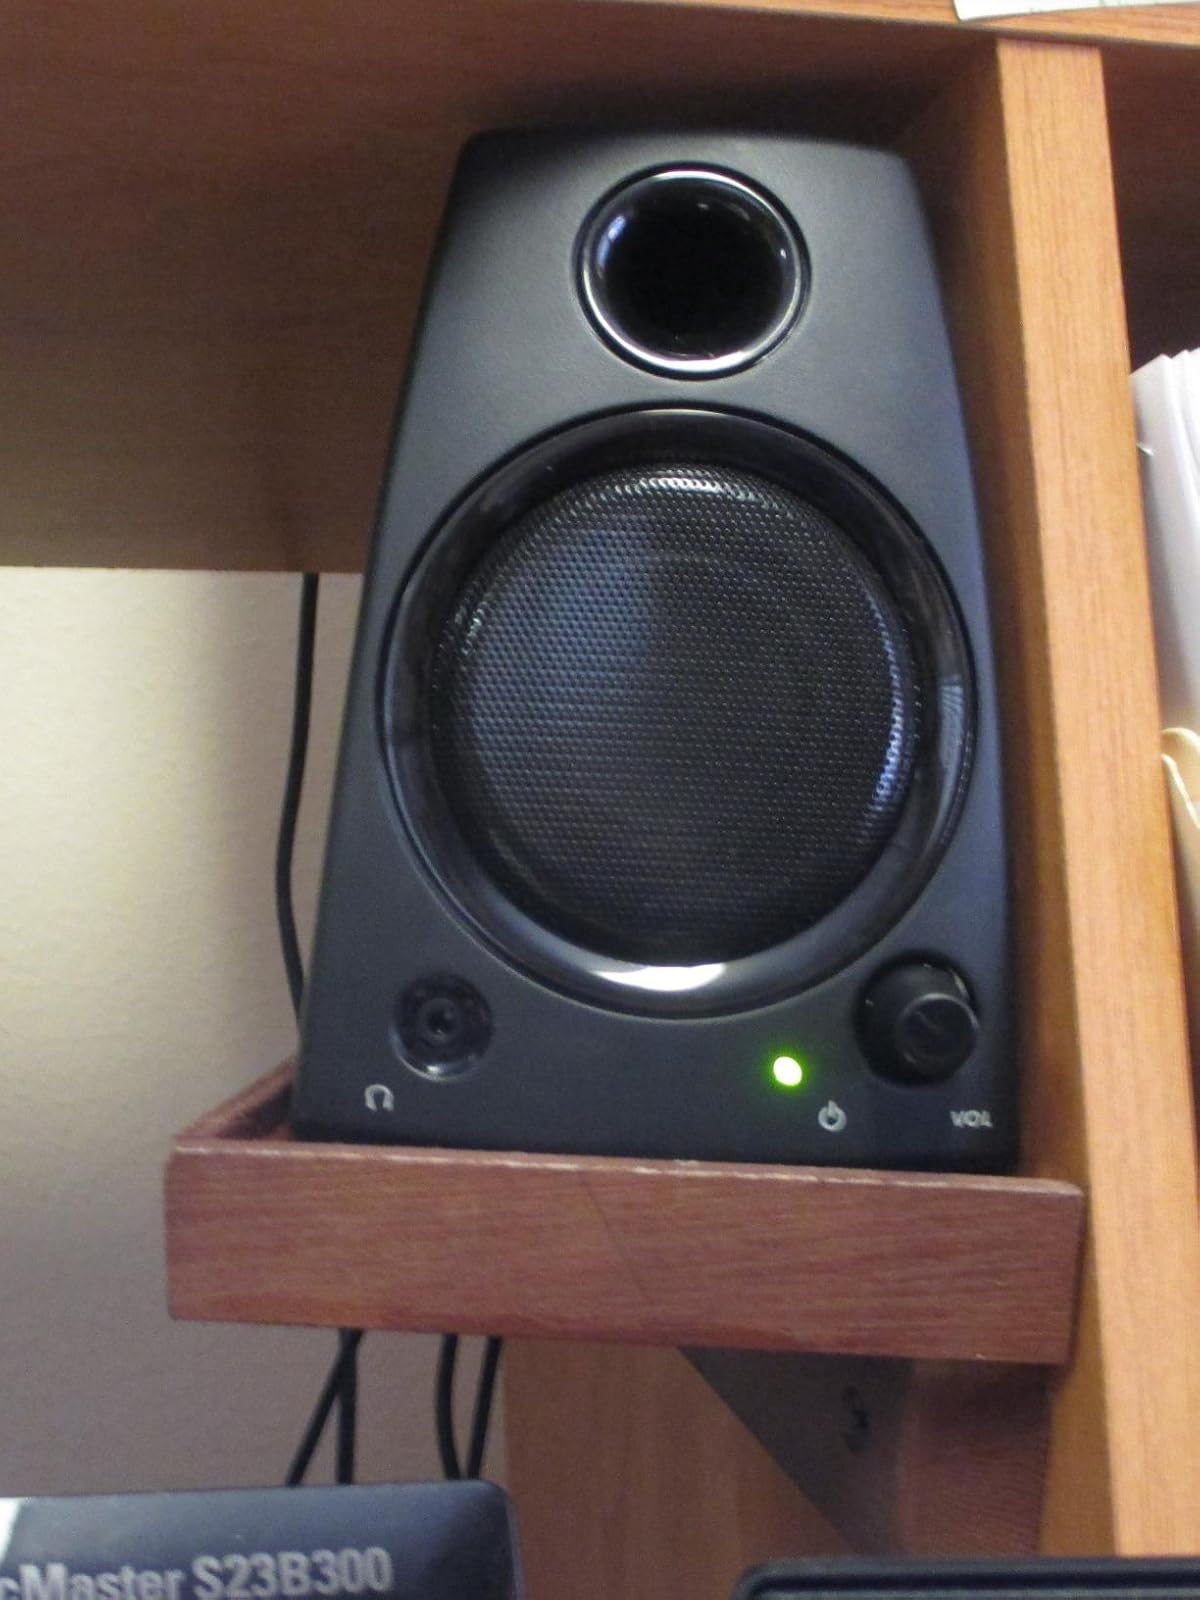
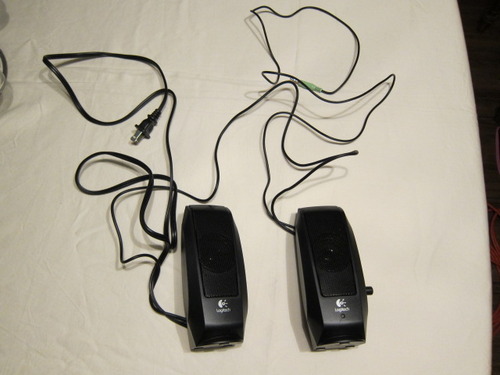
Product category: speaker
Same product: no